Leland Trail

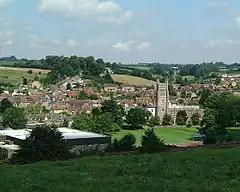
Bruton from the dovecote

Typical all day walks allow the track to be traversed in manageable stages. The route may be broken into seven parts.